Gawain

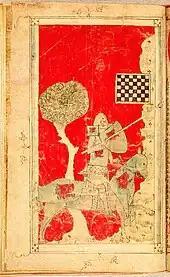
"Walewein" follows a flying checkboard in a 14th-century Dutch manuscript "Roman van Walewein (en het schaakspel)" Leiden University Libraries

The first known references to Gawain outside Wales began to appear in the first half of the 12th century. William of Malmesbury writes, in his "Gesta Regum Anglorum" of around 1125, that "Walwen's" grave had been uncovered in Pembrokeshire hundreds of years after his death, following the 11th-century Norman conquest of England. William recounts how Arthur's nephew, a renowned Post-Roman Briton soldier celebrated for his bravery, tirelessly fought against the Saxons led by Hengest's brother: "He deservedly shared in his uncle's praising, because he prevented the fall of his collapsing country for many years." William also noted uncertainty regarding the manner of his death: "There, as certain people claim, he [Walwen] was wounded by his enemies, and cast forth from a shipwreck; by others, it is said that he was killed by his fellow citizens at a public feast. Therefore, knowledge of the truth falls in doubt, although neither of these stories would fail in defense of his fame." He also describes Walwen as a former ruler of Galloway, which he says was still called Walweitha centuries later in his times.